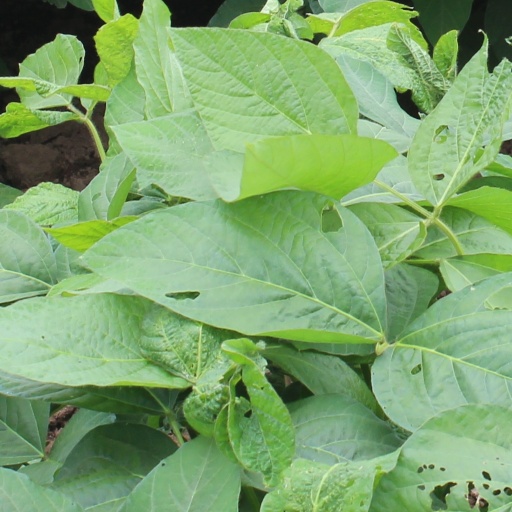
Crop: soybean